Buena Vista Street

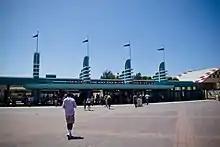
The entrance of Disney California Adventure as it appears today.

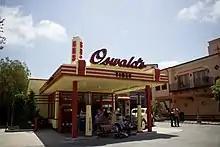
Oswald's Filling Station.

On October 17, 2007, The Walt Disney Company announced a multi-year, $1.1 billion expansion plan for Disney California Adventure. Included in this expansion plan was the re-theming and complete overhaul of Sunshine Plaza into Buena Vista Street.